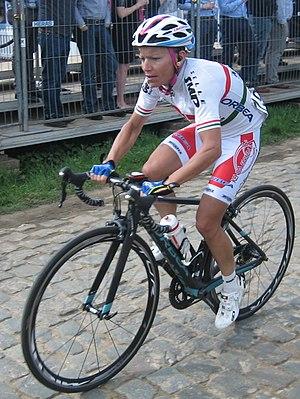
Mónika Király est une coureuse cycliste professionnelle hongroise. Elle a été six fois championne de Hongrie sur route et quatre fois en contre-la-montre.